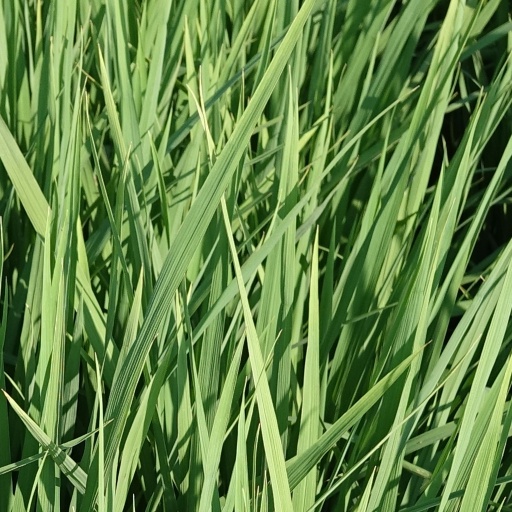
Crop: rice